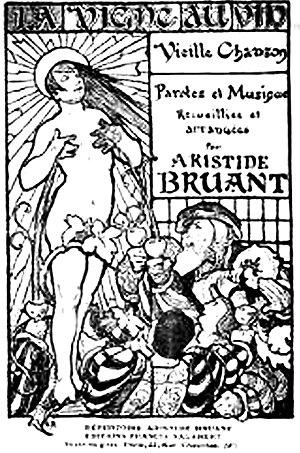
La vigne au vin, texte d'Aristide Bruant, illustration de Théophile Alexandre Steinlen, 12 juin 1892
La Vigne au vin est une ronde et une chanson de vendanges française, dont le schéma initial remonte au moins au XVIᵉ siècle.